Mechanical Suite

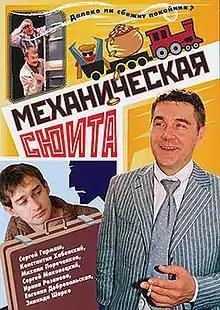

Mechanical Suite is a 2001 Russian comedy-drama film directed by Dmitry Meskhiev.